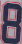
Number: 8